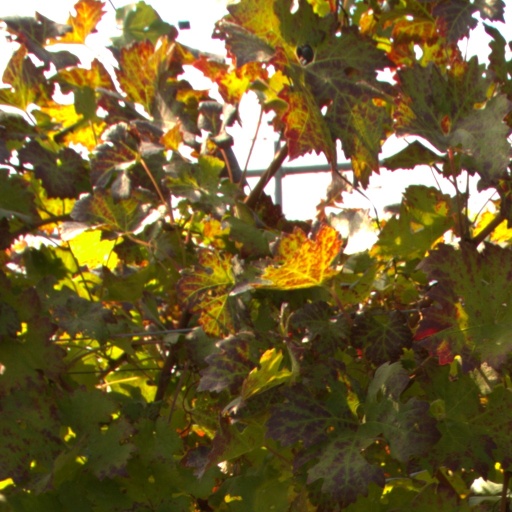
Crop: grape